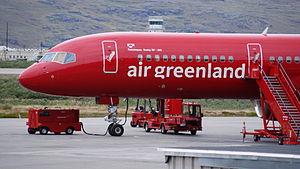
Air Greenland / Historie / 1990'erne
Selskabet benyttede en Boeing 757-200 mellem 1998 og 2010 på de transatlantiske ruter Kangerlussuaq-København og Narsarsuaq-København.
Air Greenland A/S er et grønlandsk flyselskab og landets flag carrier. Det ejes af Grønlands Selvstyre. Selskabet har hovedkvarter i Nuuk og 648 ansatte i hele koncernen pr. december 2013.